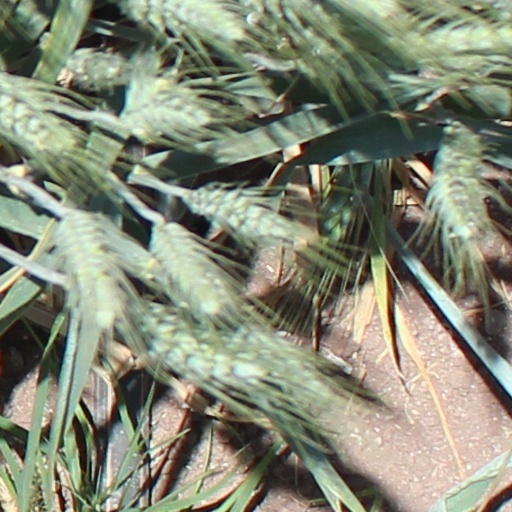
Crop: wheat